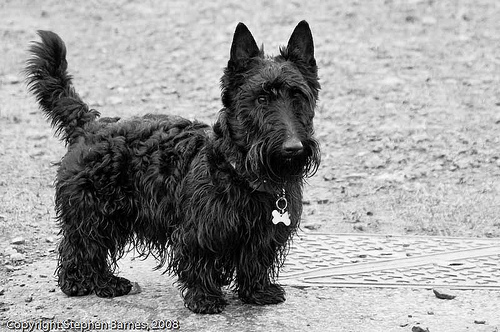
Animal: dog
Breed: scottish terrier